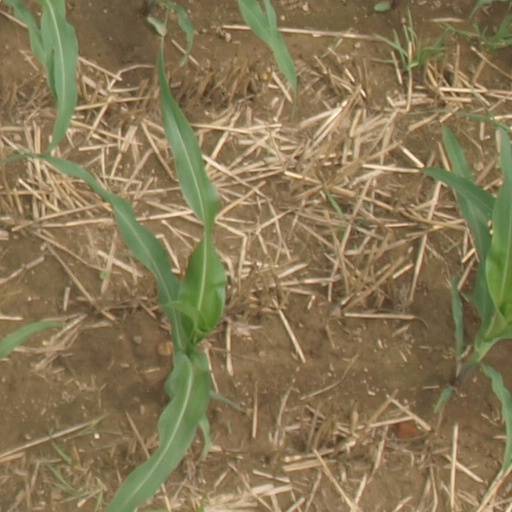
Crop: maize; corn